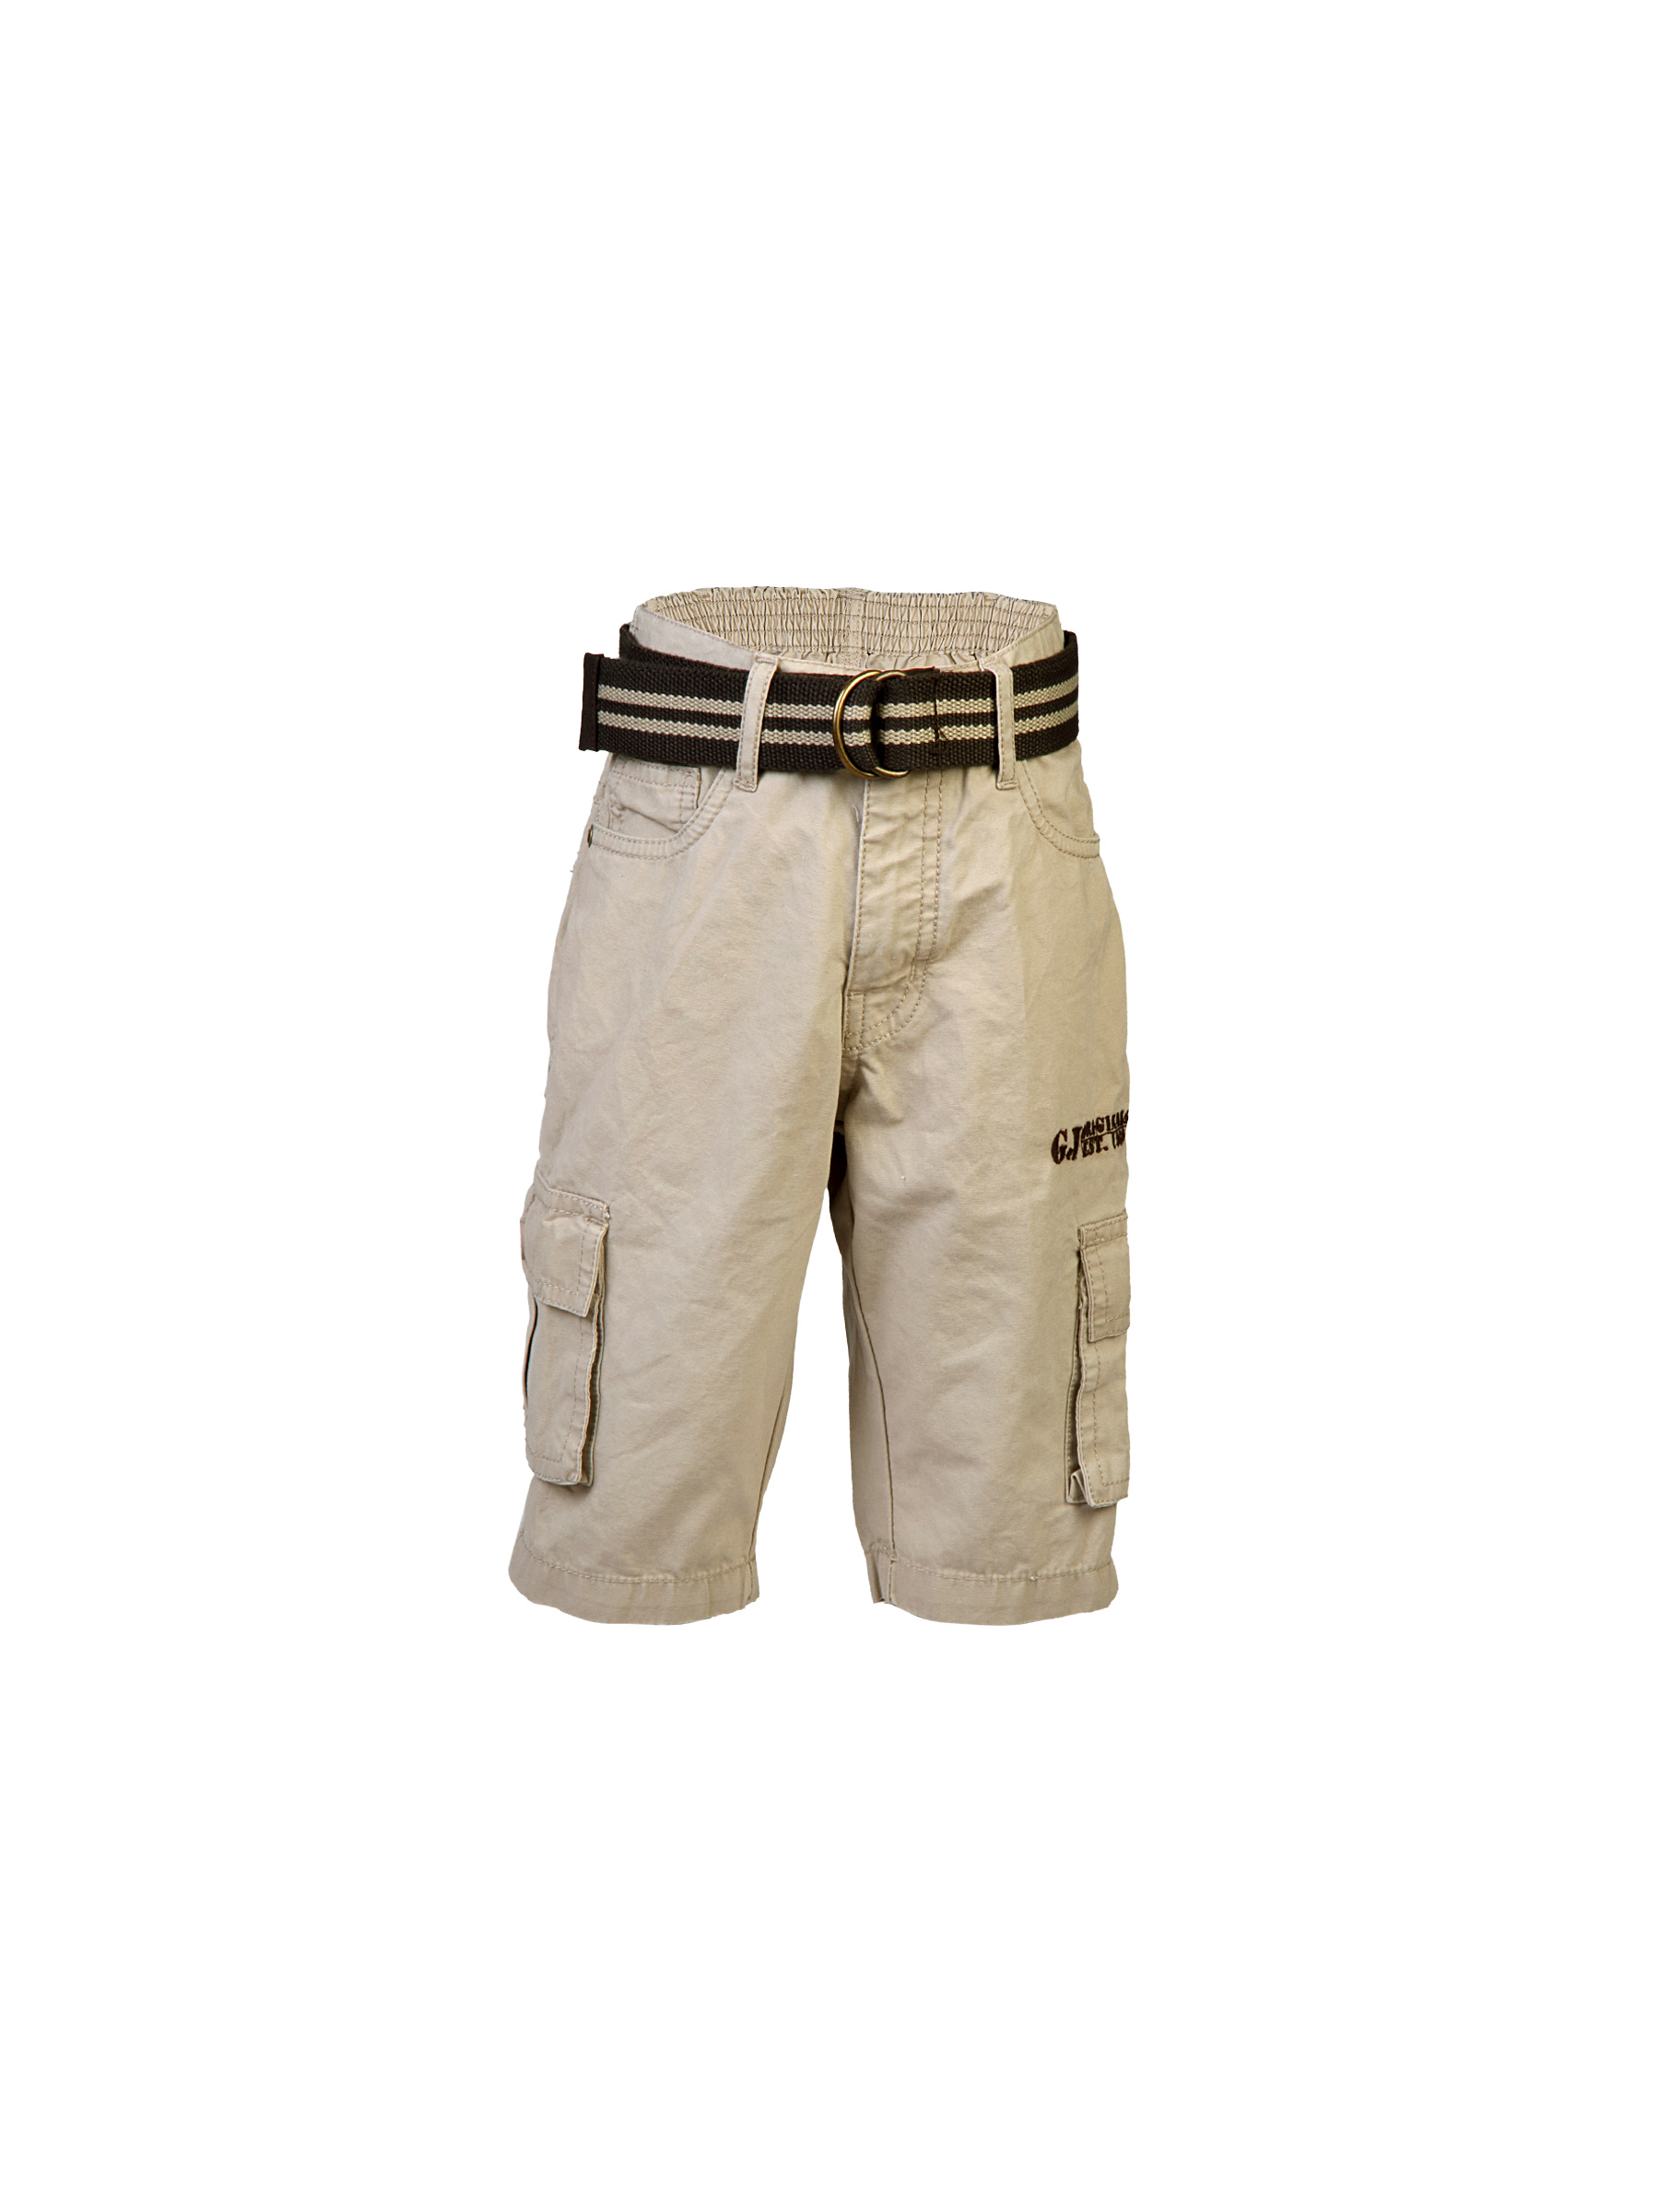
Gini and Jony Kids Boys Solid Beige Shorts
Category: Apparel / Bottomwear / Shorts
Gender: Men
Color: Beige
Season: Fall 2011
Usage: Casual